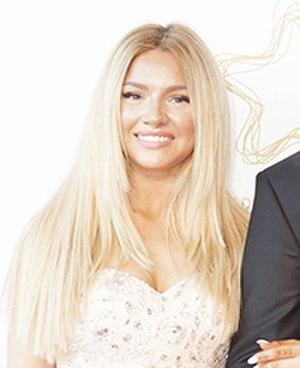
Shirin David est une youtubeuse, blogueuse, actrice, auteure-compositrice, musicienne, chanteuse et rappeuse allemande.